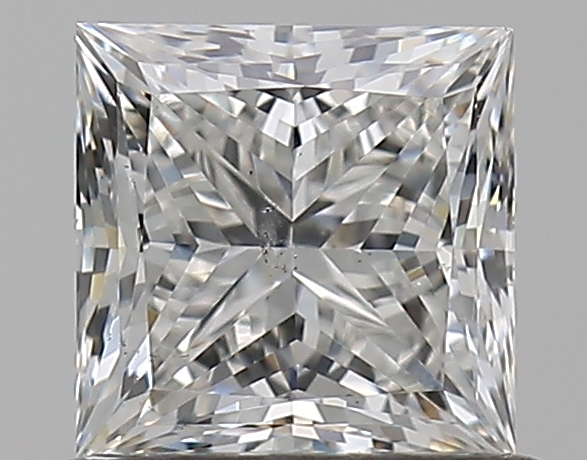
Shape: princess
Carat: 0.73
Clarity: SI1
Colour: F
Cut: EX
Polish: EX
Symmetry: VG
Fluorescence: N
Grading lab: GIA
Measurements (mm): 4.84 x 4.82 x 3.51